Sicilian revolution of 1848

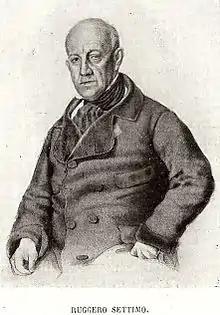
Ruggero Settimo

Thus, Sicily survived as a quasi-independent state for 16 months, with the Bourbon army taking back full control of the island on 15 May 1849 by force. The effective head of state during this period was Ruggero Settimo. On capitulating to the Bourbons, Settimo escaped to Malta where he was received with the full honours of a head of state, and remained exiled there for twelve years. Upon the formation of the new Kingdom of Italy in 1861, Settimo was offered the position of first President of the Senate of the newly created national parliament, and remained in that office until his death in 1863.